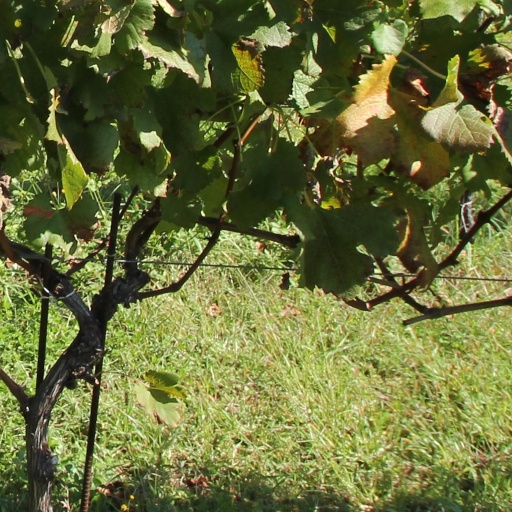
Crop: grape